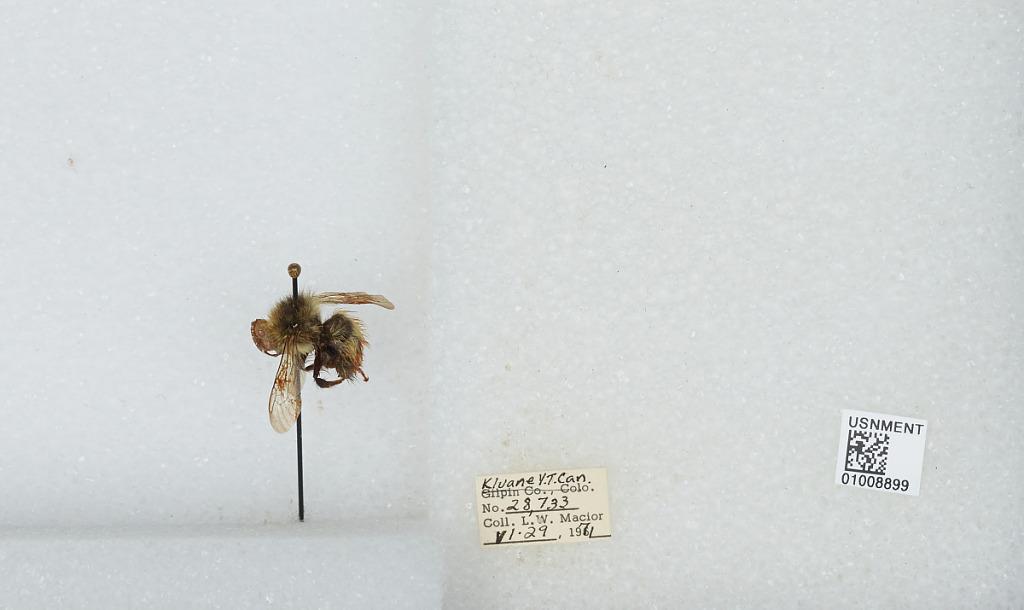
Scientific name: Bombus (Pyrobombus) flavifrons Cresson
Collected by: L. Macior
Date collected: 1971-6-29
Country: Canada
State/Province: Yukon Territory
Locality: Kluane
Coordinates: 60.75, -139.5